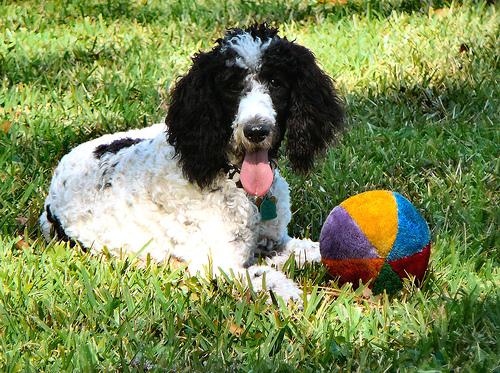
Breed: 316-n000118-standard_poodle